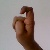
The image shows a hand gesture representing the letter 'X' in Indian Sign Language.